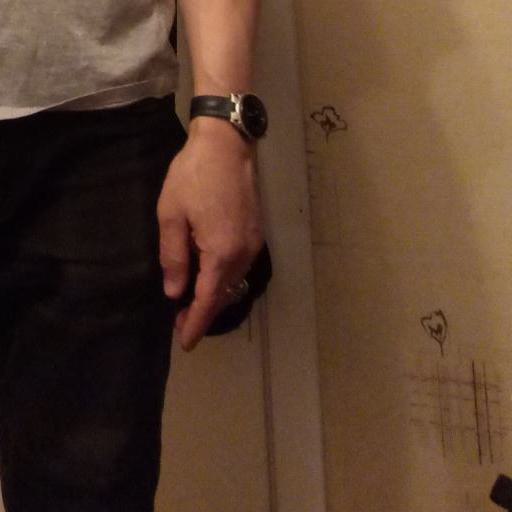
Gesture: no_gesture